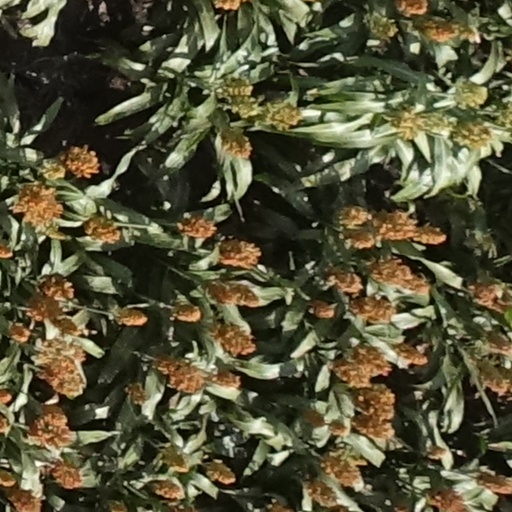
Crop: sorghum